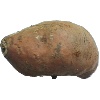
Label: potato_sweet